General Rafael Urdaneta Bridge

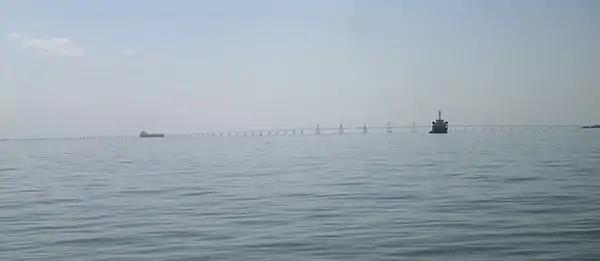
General Rafael Urdaneta Bridge panoramic

It was opened on 24 August 1962 by the then-president of Venezuela Romulo Betancourt.